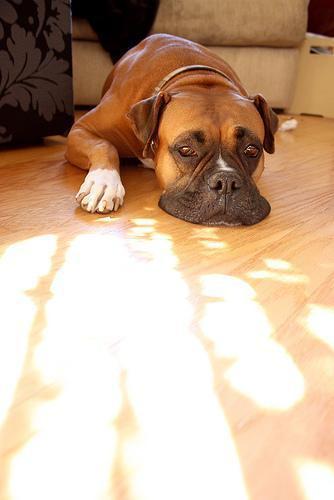
boxer